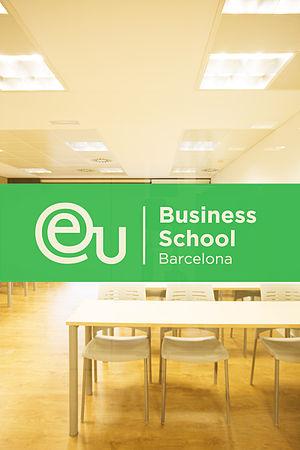
EU Business School est une école de commerce et de management avec des campus à Genève et à Montreux en Suisse, à Munich en Allemagne et à Barcelone en Espagne.